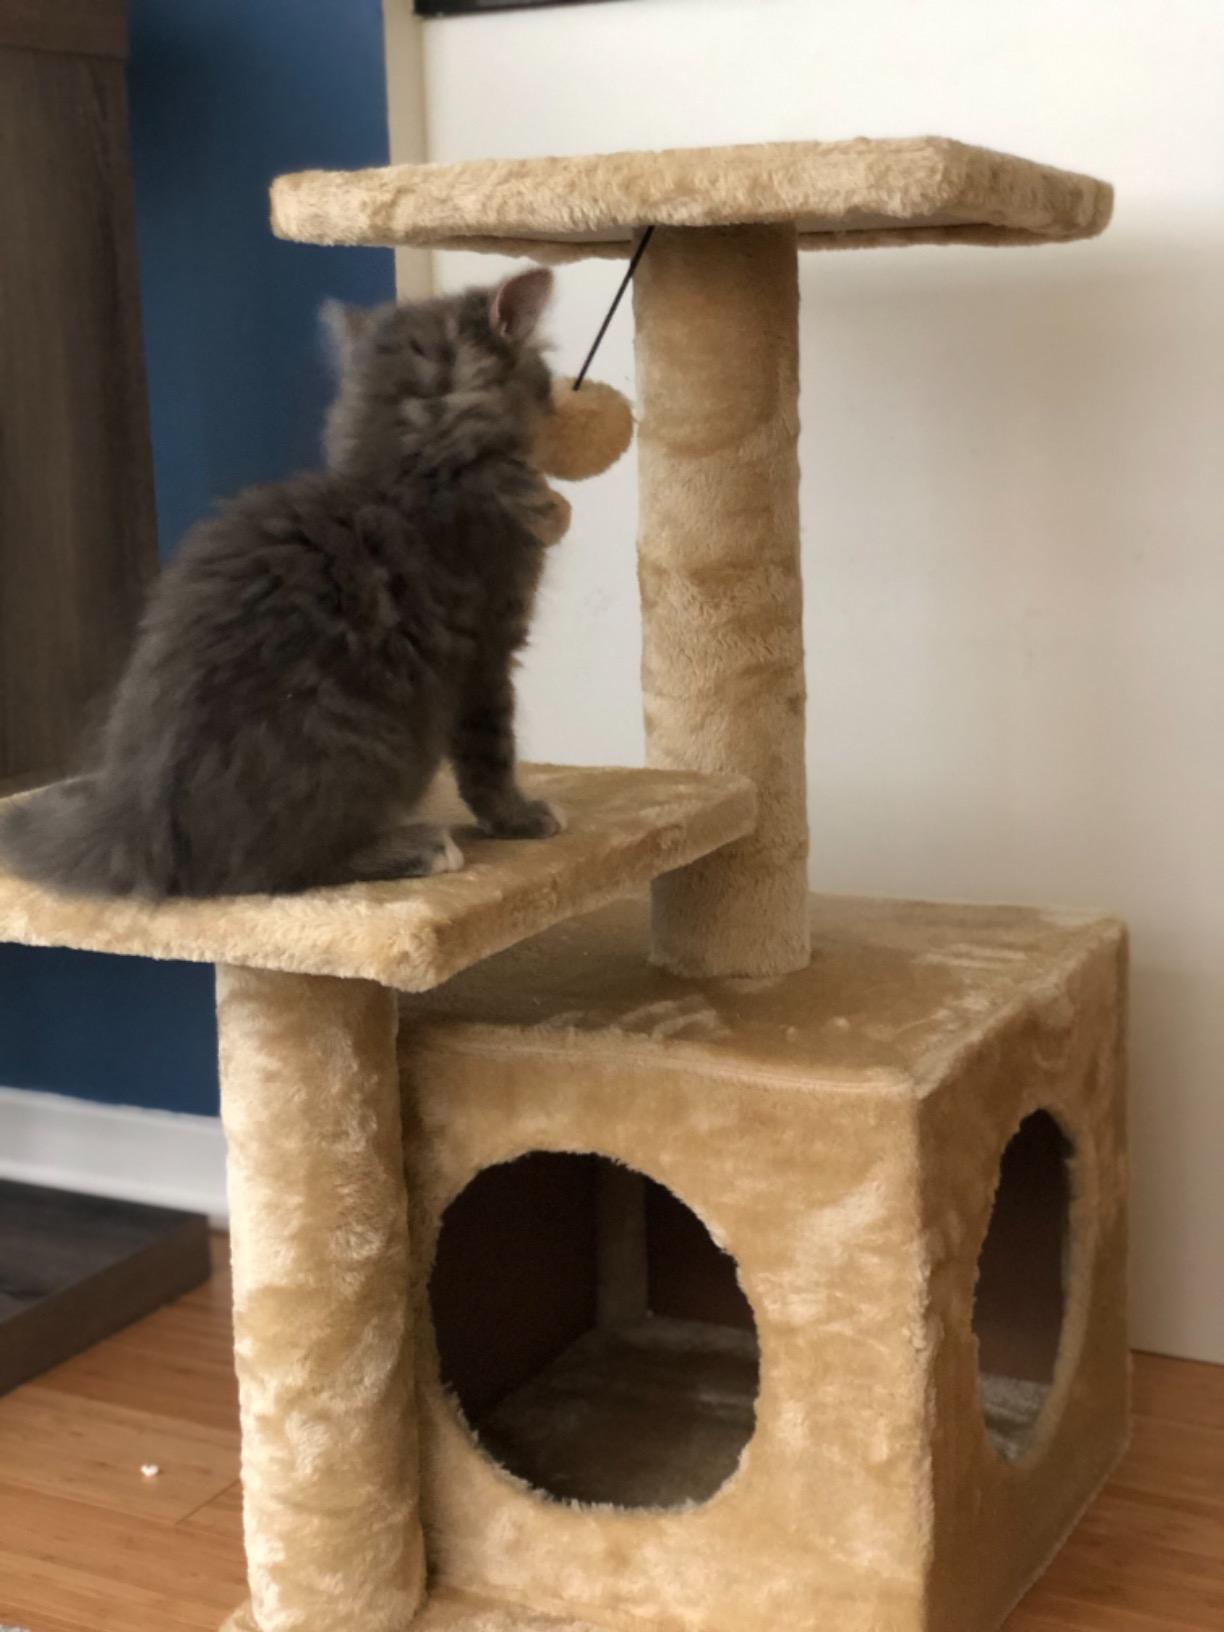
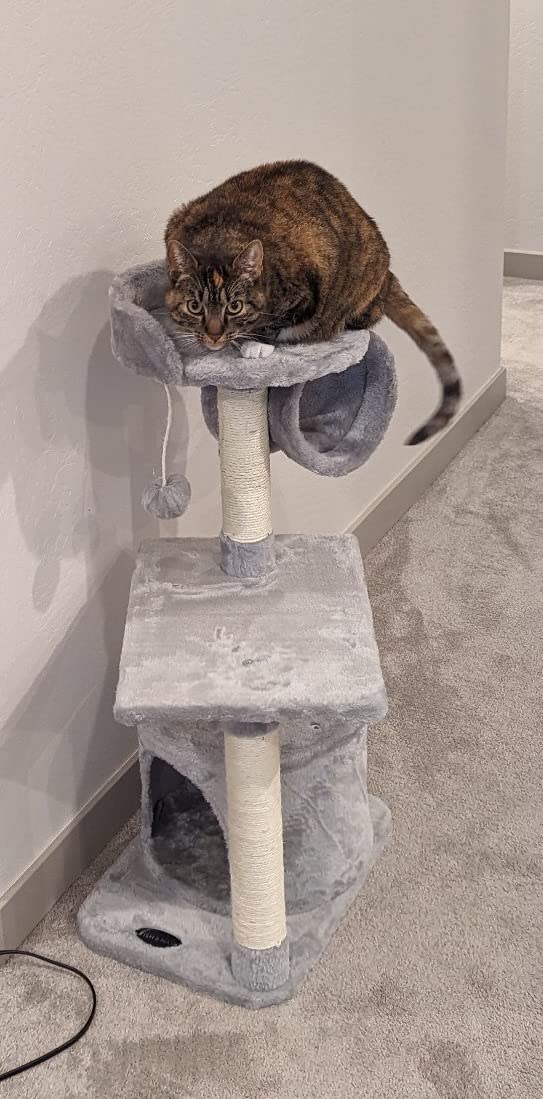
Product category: items_cat tree
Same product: no